Voyage au pays des arbres

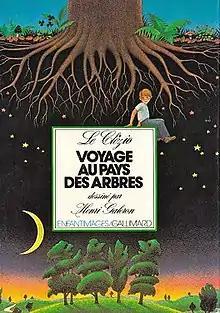
First edition

Voyage au pays des arbres is a novel written in French by French Nobel laureate J. M. G. Le Clézio. A little boy is bored and dreams of traveling deep into the forest, where he meets a profound old oak and gets invited to a party by some young trees.